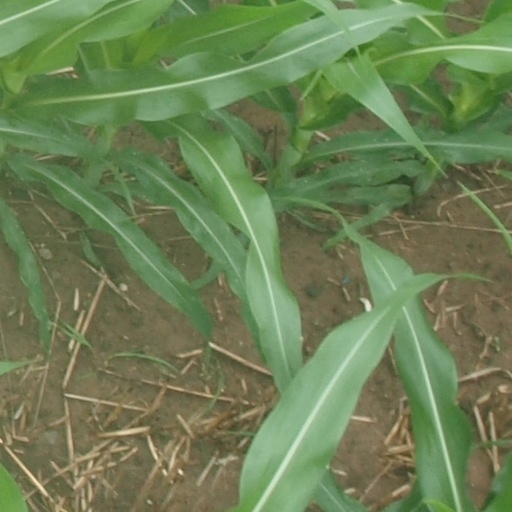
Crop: maize; corn